Chief Miko

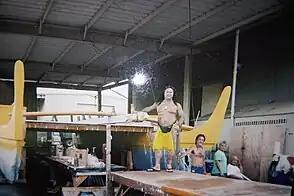
Chief Miko in front of Alingano Maisu Wa'a 2006

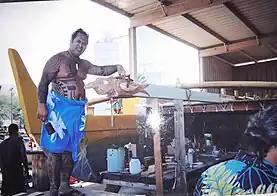
Chief Miko carving Alingano Maisu canoe

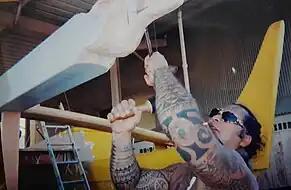
Chief Miko and the carved albatross on the bow of the Alingano Maisu canoe

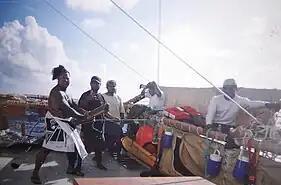
Navigating from Palau FSM island's to Yap aboard Alingano Maisu

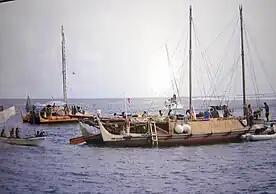
Arrival of the Hòkūle'a and Alingano Maisu pirigs at Satawal in Micronesia

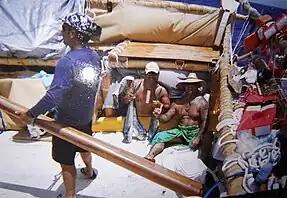
Chief Miko aboard Hokulea

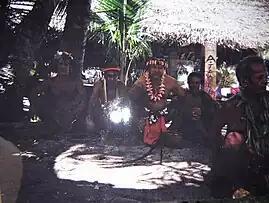
Chief Miko Surrounded by many Elders during traditional Navigation Ceremony

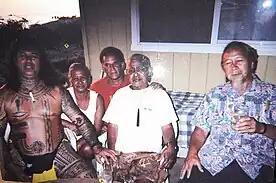
Chief Miko celebrating Mau Piailug Birthday at Kohola- Hawai'i big island

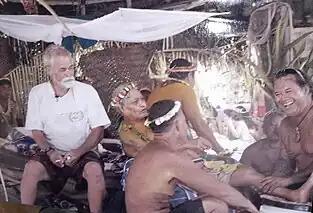
Mau Piailug getting a foot massage by Chief Miko

Chief Miko returned to Tahiti in 2008, after more than 25 years in Hawaii. He becomes "raatira" (leader) of the "orero" (speakers) of the "Heikura Nui" troupe. With "Heikura Nui", they won two grand prizes at Heiva i Tahiti "." Without a written title deed, he chose to settle on the land of his paternal ancestors in , in a traditional bamboo house with a large vegetable garden. There he carved wood and made Tahitian medicines with the medicinal plants he cultivated. On June 24, 2013, the Papeete court ordered his expulsion. Chief Miko must then move into a modern house. It was there that he took on the challenge of making large wooden Tahitian tikis for the Chinese market.